Jeremy Clements

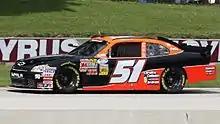
Clements racing in 2011

In 2011, Clements competed in all 34 races, finishing 15th in points. He had no top-ten finishes, but had three 14th-place finishes and ten top-twenty finishes during the season.